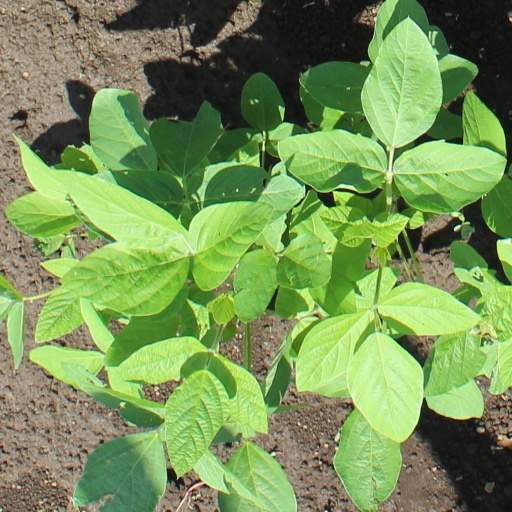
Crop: soybean